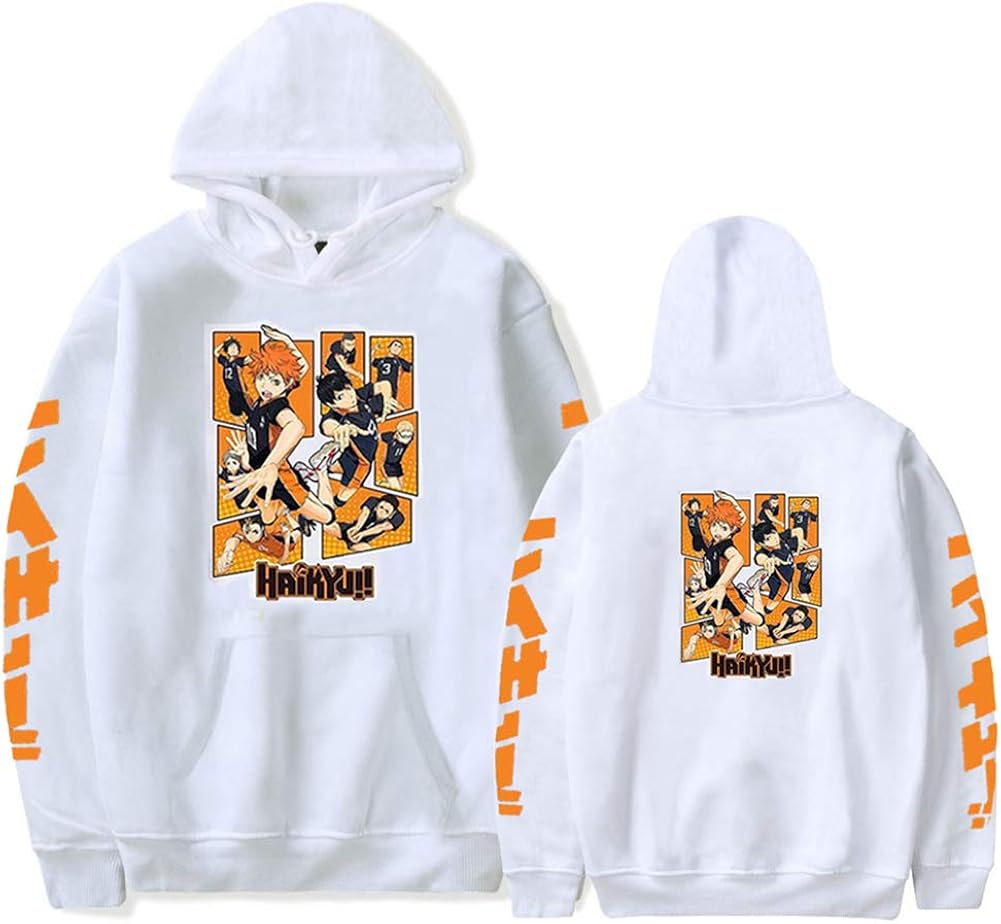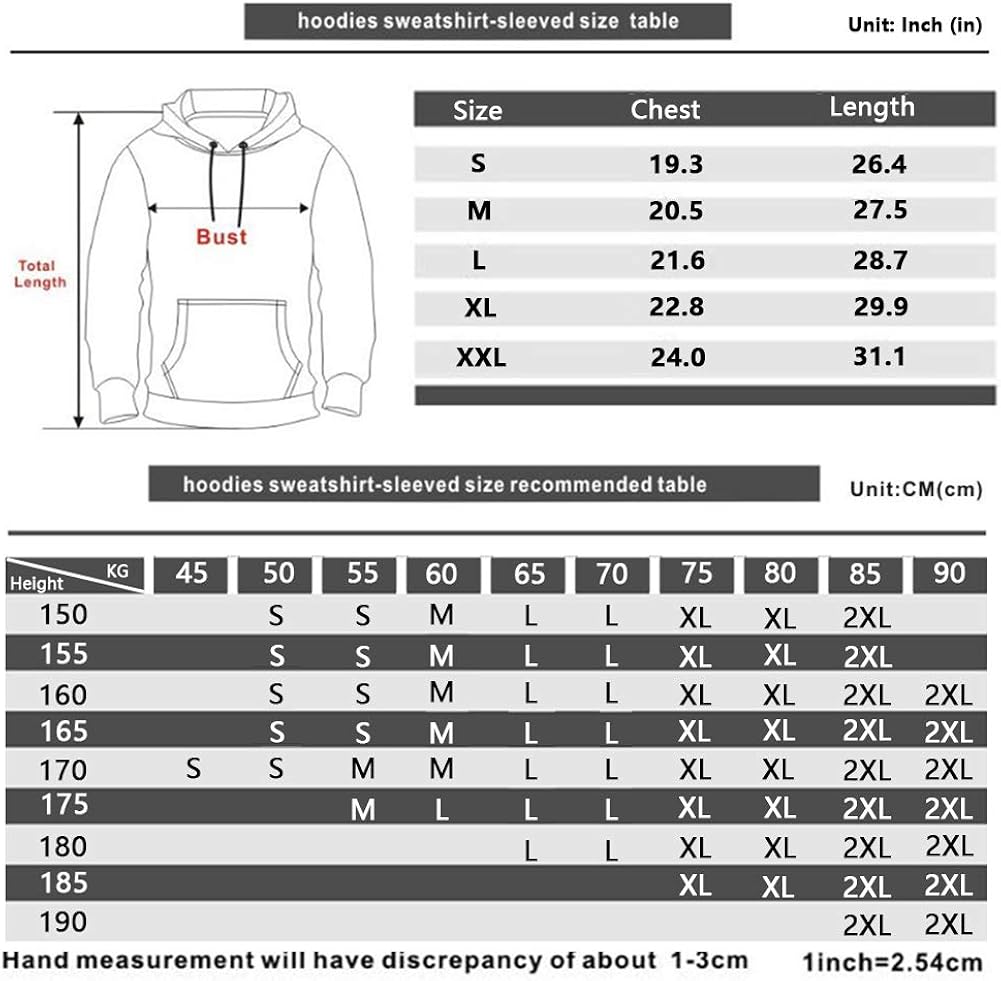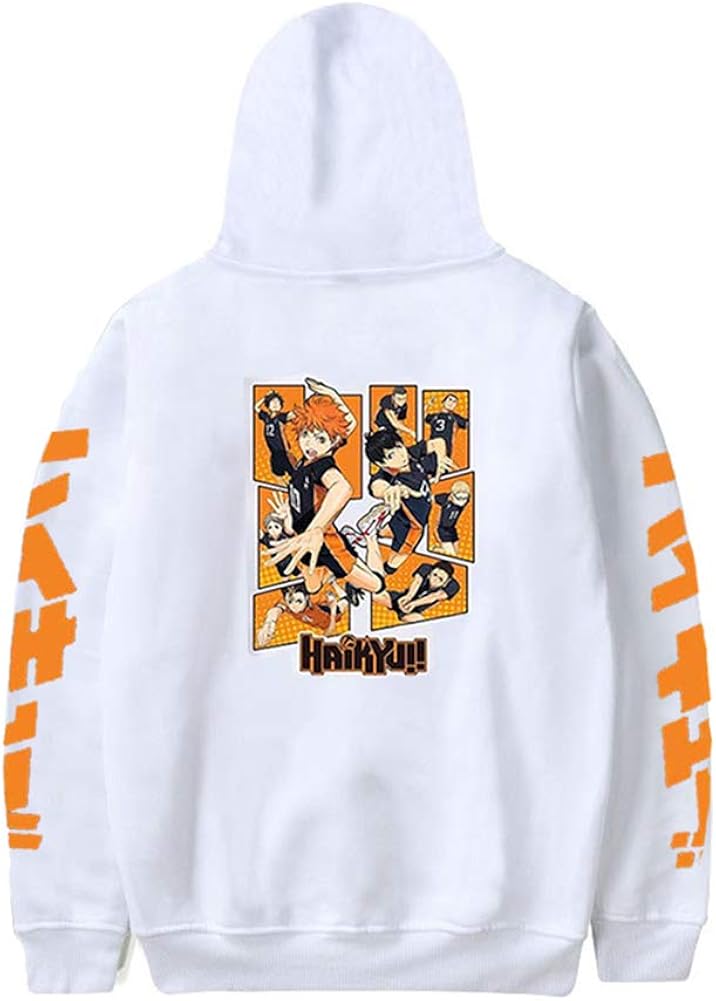
Fash For All Haikyuu Hoodie Double-Sided Printed Long Sleeve Anime Hoodie Volleyball Cosplay Costume
Category: AMAZON FASHION
Now You can finally show your love for the anime properly lol. ▲ Please order a size according to our size chart as in the picture, please refer to the size chart bust and Arm length size to ensure an accurate fit. ▲ If you want it to be looser，you can choose the size of the larger one according to your personal needs. ▲ It is the first choice for birthday gifts, Christmas gifts, Valentine's day gifts, and other holiday gifts. ▲ Anime Fans,Cosplay Uniform , Volleyball Uniform for Cosplay events, Party, Halloween, Sport uniform. ▲ Garment Care: Machine Wash / Hand Wash in Cold Water / Hang to Dry / Dry Clean / Do Not Bleach. Package Includes: 1 x sweatshirt. ▲ This size data is measured under the clothes flat. Due to different measurement methods, it is normal that the error is within 0.8-1.6 in / 2-4 cm. ▲ Please note that due to the influence of light and computer screen, there will be a slight color difference.
Features: Machine Wash | IMPORTANT : Pls check the size chart information before buy it that we offer in the picture before you place an order, so you can get a hoodie which perfectly fit. | MATERIAL: Made by cotton and polyester fiber. the unique double-sided printing design, makes you fashion and warm in this fall and winter. We recommend washing it before wearing it. | GARMENT CARE: Hand wash, machine washable, hang to dry, Iron at low temperature if necessary, do not bleach; Package Contents:1 x Hoodie Sweatshirt Tops. | GREAT PRESENT: When you dress the hoodie, you will be more special. They also are a great option as gift for friends, Anime lovers enthusiasts, Haikyuu fans or manga fans. | PERFECT MATCH: This shirt is perfect for the costume perferect for daily wear, Halloween costume , theme party, cosplay, on the stage, comic cons, themed parties, etc.